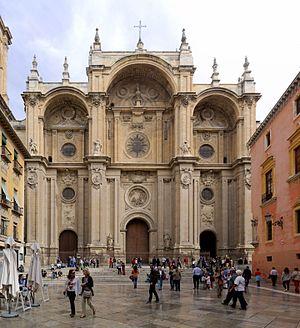
L’archidiocèse de Grenade est une circonscription ecclésiastique de l’Église catholique en Espagne. De grande ancienneté il fut érigé au IIIe siècle comme diocèse de Grenade, et élevé au rang d’archidiocèse métropolitain en 1492 par le pape Alexandre VI.